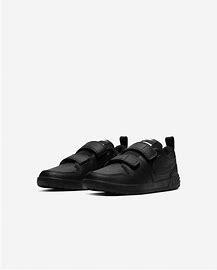
Brand: Nike
Model: Pico 5